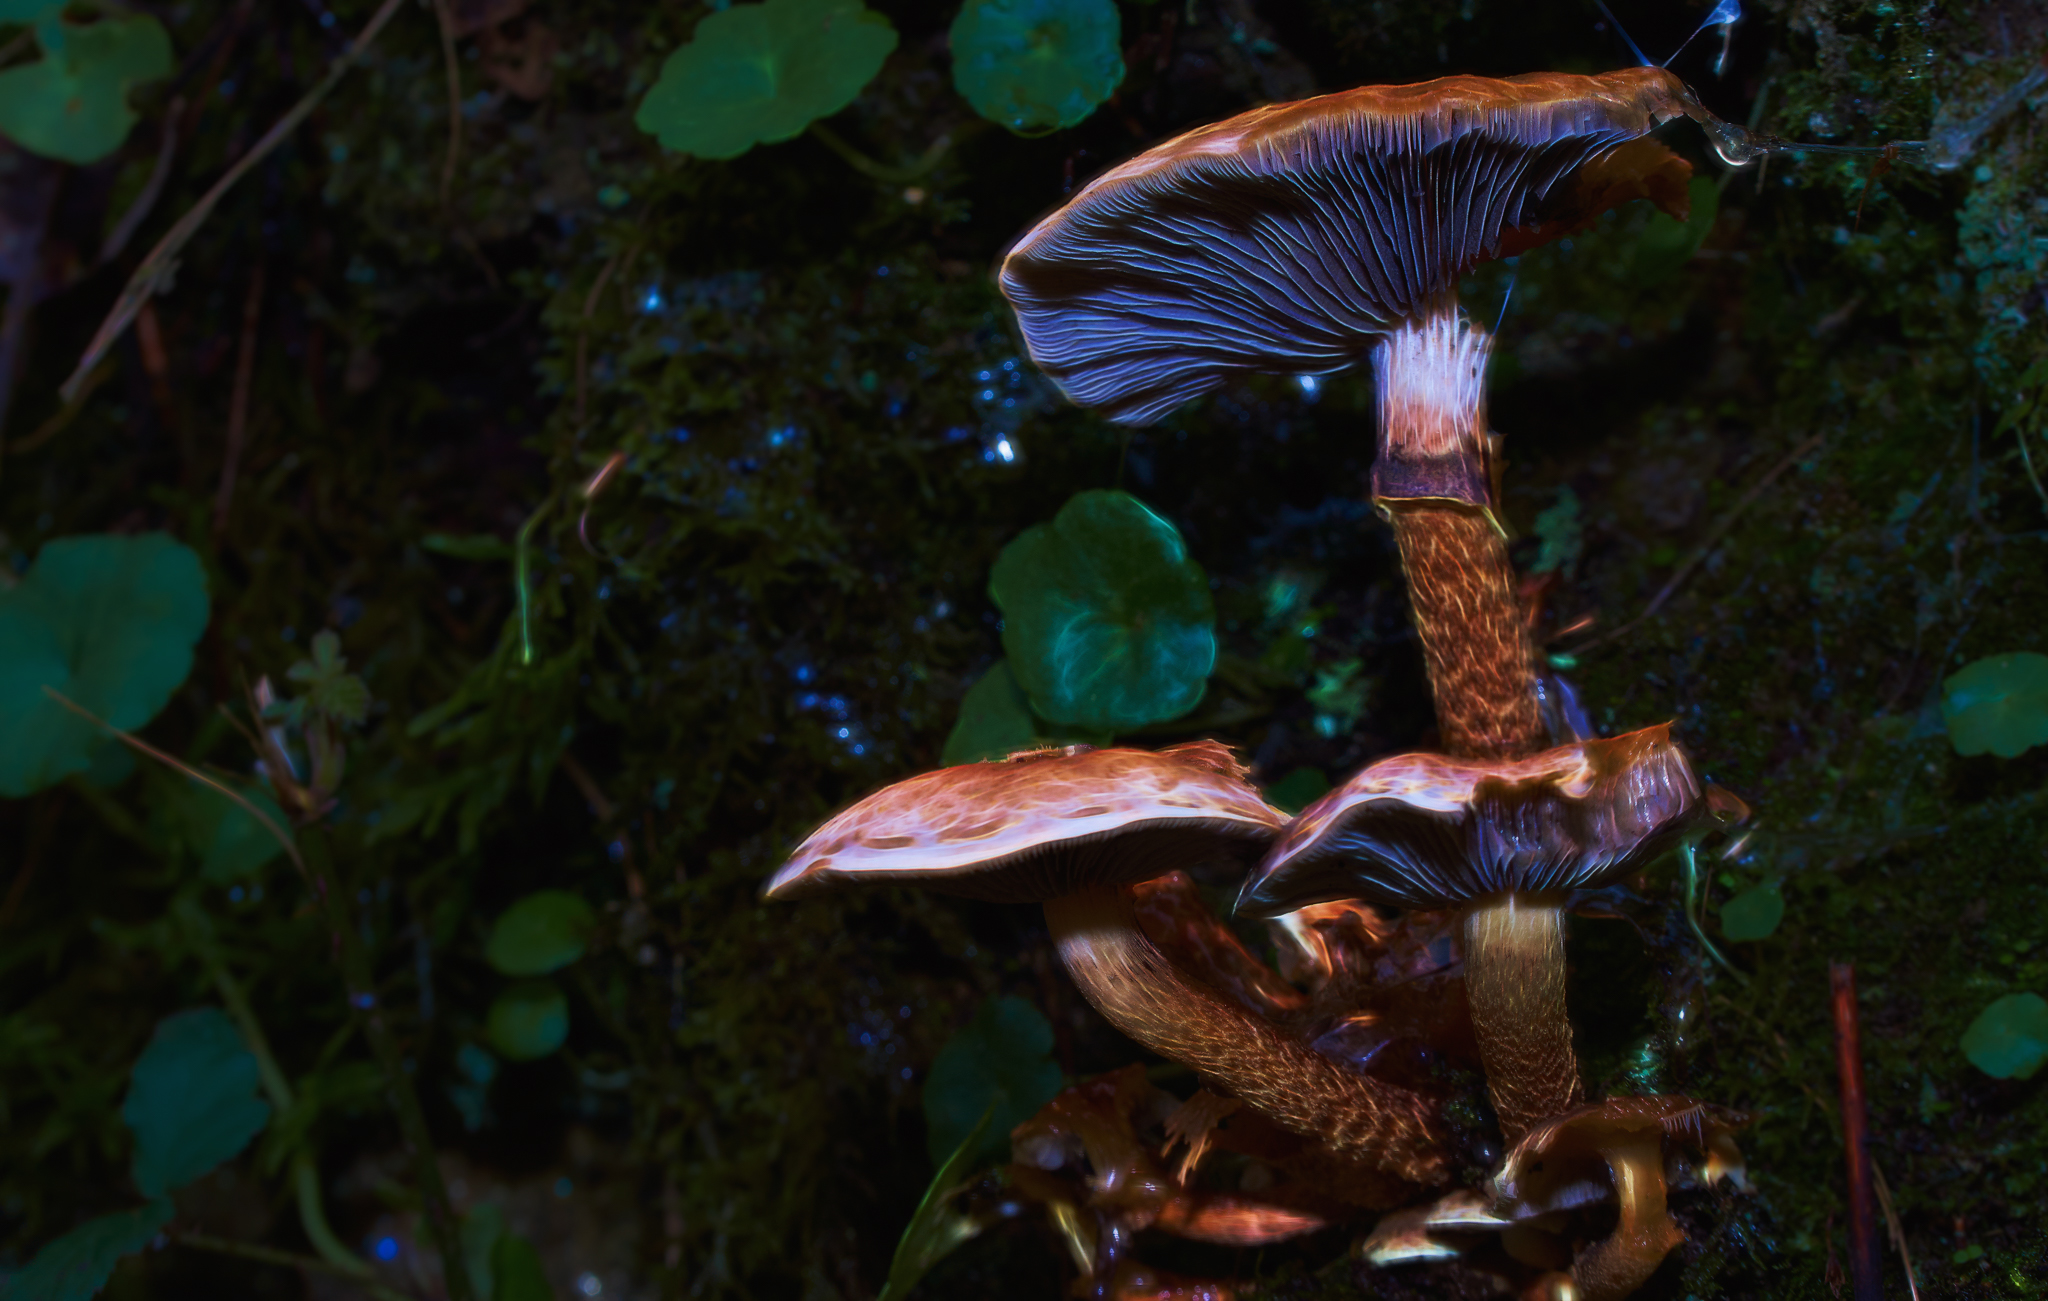
nature, forest, jungle, macro, fauna, aquarium, mushrooms, rainforest, naturaleza, setas, habitat, screenshot, ggl1, gaby1, xovesphoto, sonya77, tamron60mm, natural environment, marine biology